Dalkey Island

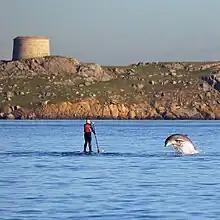
Bottlenose dolphin playing with a paddle boarder in front of Dalkey Island

The island is also an ideal spot for fishing, with pollock, coalfish, wrasse and mackerel being caught.